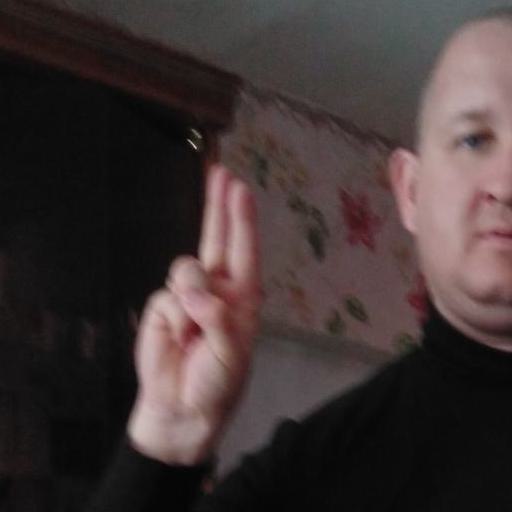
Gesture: two_up